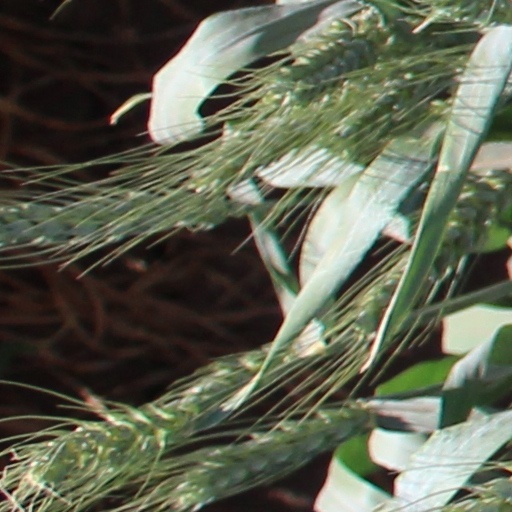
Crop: wheat